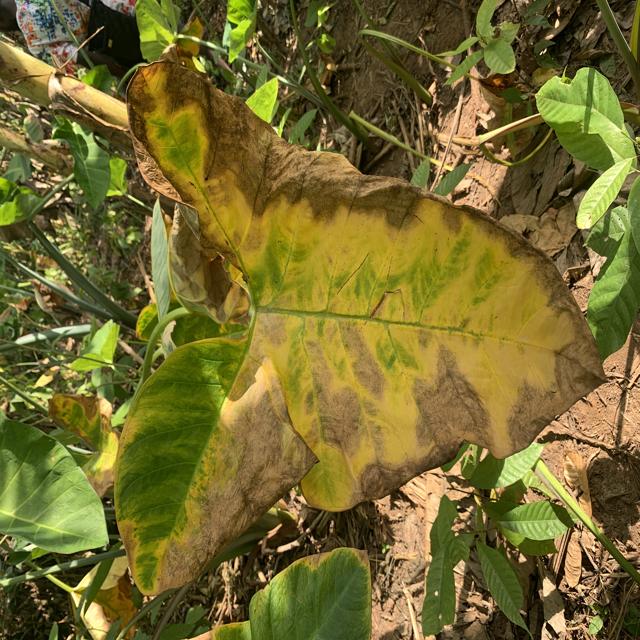
Label: Late_Blight